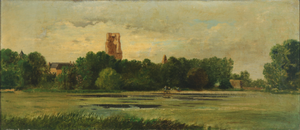
Francis Blin, né le 11 septembre 1827 à Rennes, mort le 26 juillet 1866 à Rennes, est un peintre français.